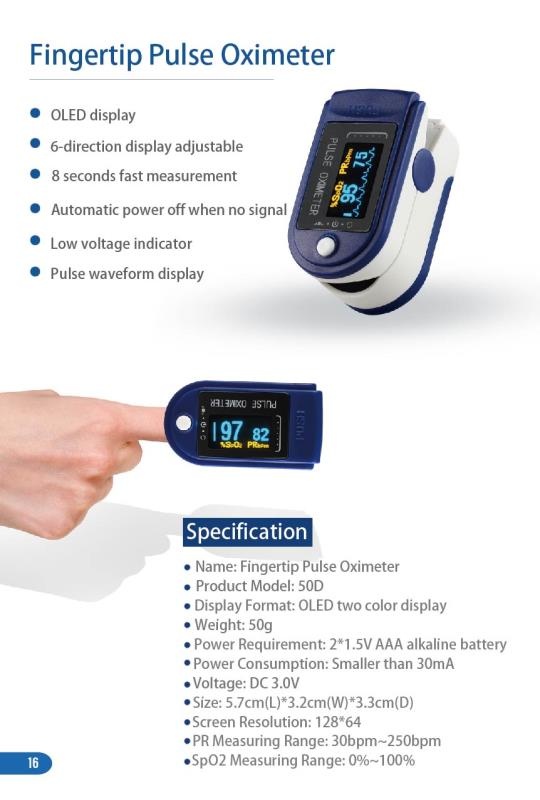
Oximetro De do Pulse Oximeter Blood Saturometro Monitor SPO2 PR Pulso Portable Pulsioximetro
Brand: V.I.P Digital Presence
Category: Health & Beauty > Health Care > Biometric Monitors > Pulse Oximeters